Ice stupa

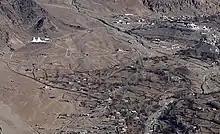
Aerial view of Ice stupa and Phyang monastery

Ladakh is a cold desert where agriculture is not practised during the winter due to frozen soil and low air temperatures. During spring, the water requirement for sowing increases, while at the same time, streams dry up. With annual rainfall of less than , agriculture in Ladakh is solely dependent on snow and glacier meltwater. Due to climate change, the region experiences hotter summers with an increase in ice melt, together with a shift in the timing and precipitation of the melts. Subsequently, during the spring season, water is more scarce, which in turn impacts agriculture and food supplies.